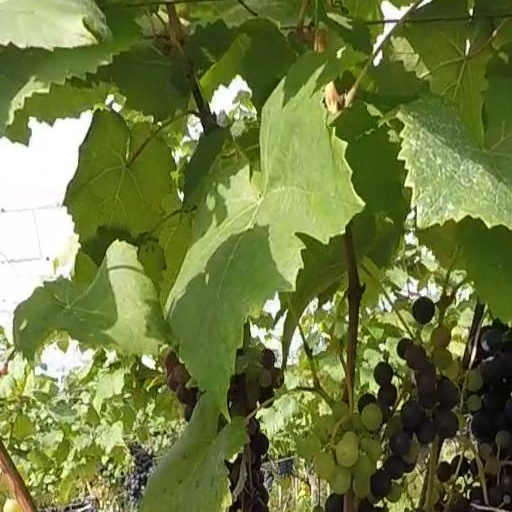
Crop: grape